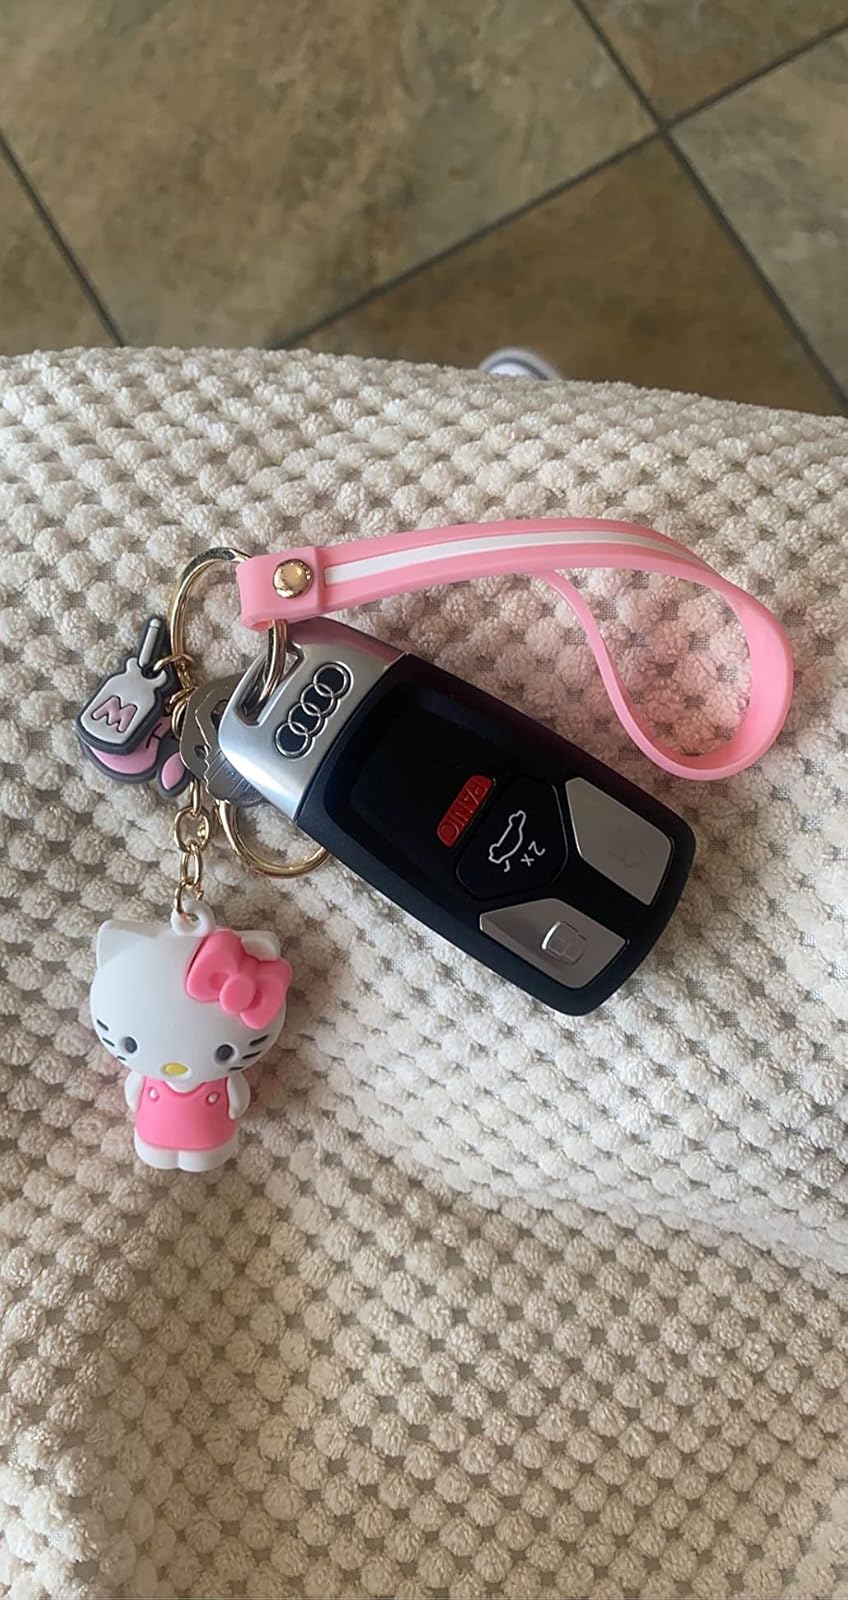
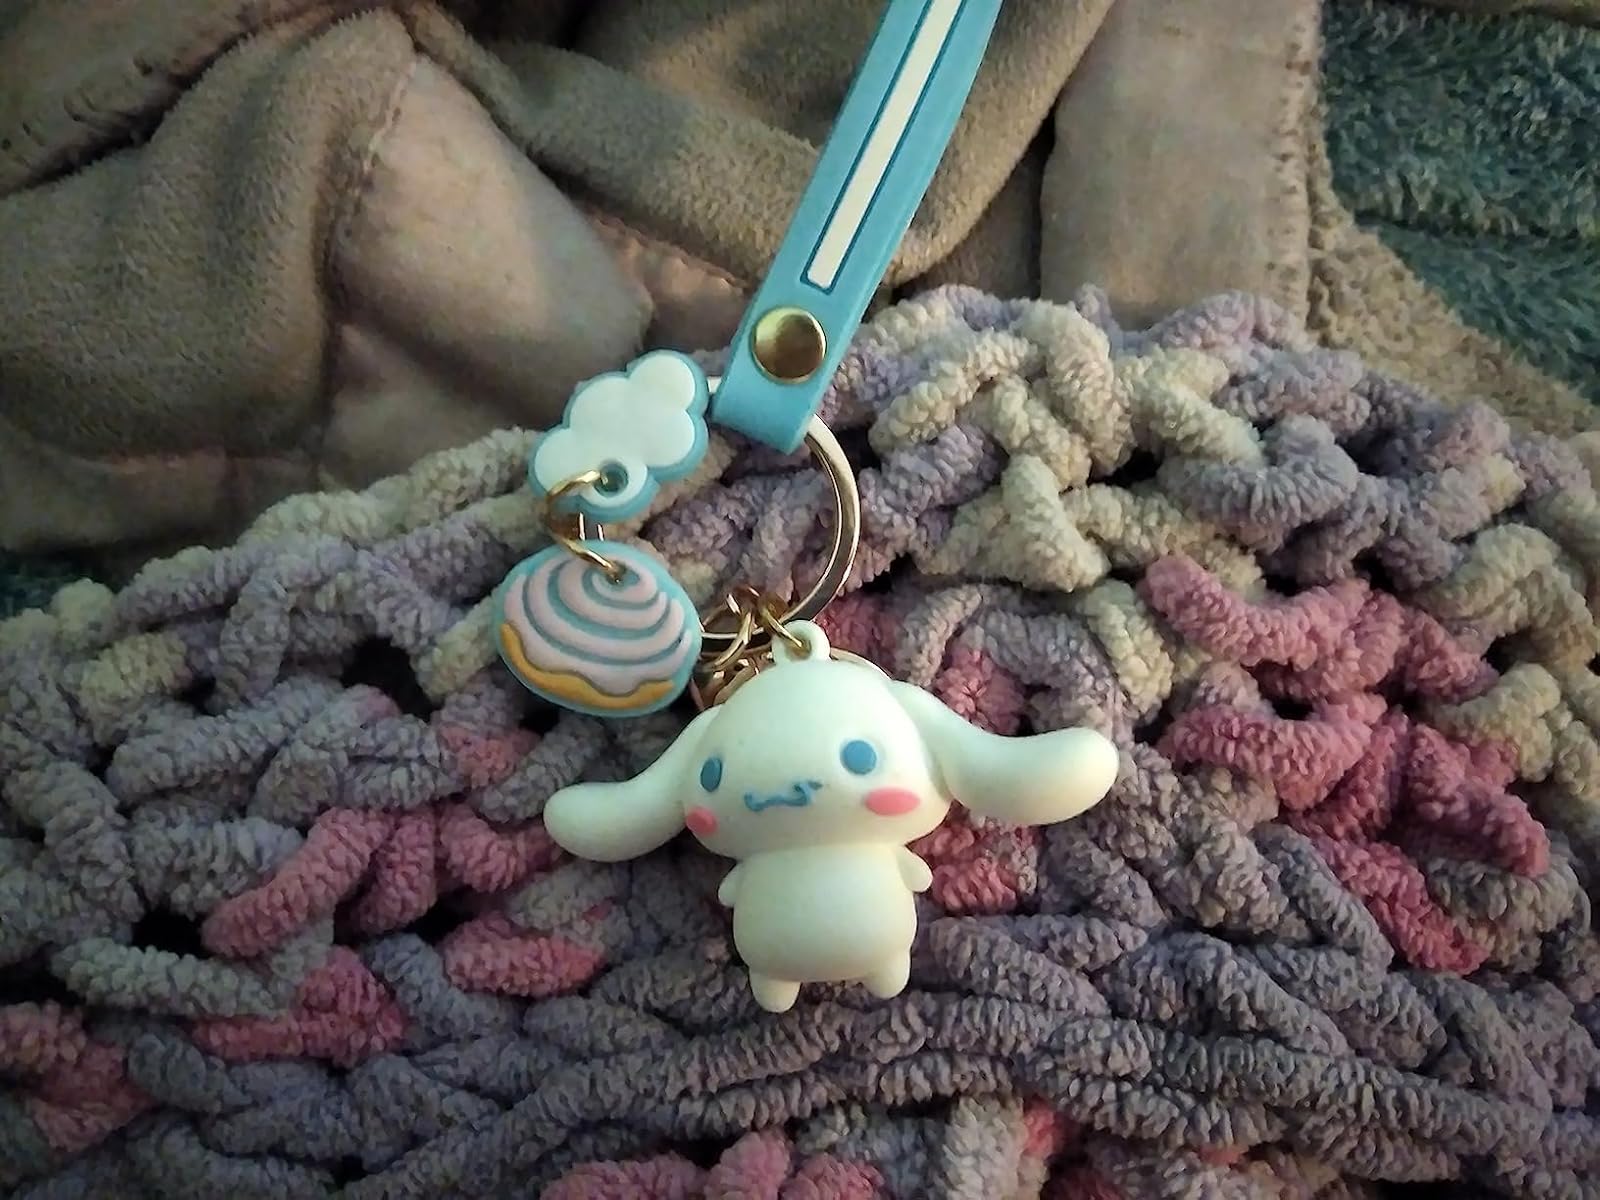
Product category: accessories_keychain
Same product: no